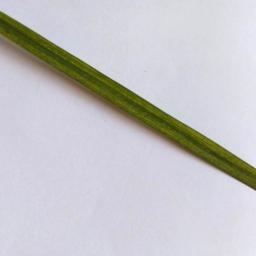
Label: Rice___Healthy